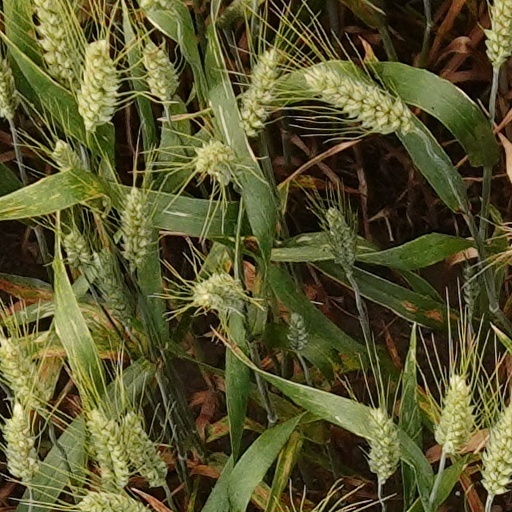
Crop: wheat